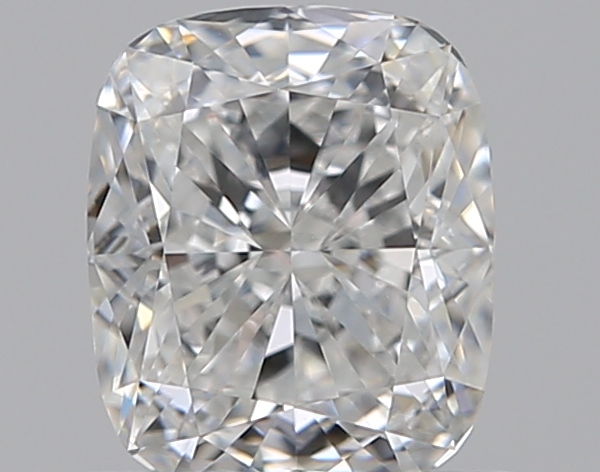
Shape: cushion
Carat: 0.7
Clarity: VS1
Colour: F
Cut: EX
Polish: EX
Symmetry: VG
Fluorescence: N
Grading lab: GIA
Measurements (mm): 5.53 x 4.63 x 3.15